Joseph and Elizabeth Wallendorf House

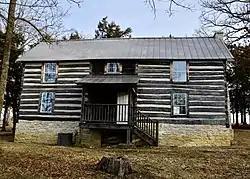

Joseph and Elizabeth Wallendorf House is a historic home located at Jefferson City, Cole County, Missouri. It was built about 1830, and is a two-story enclosed dogtrot style horizontal log house on a stone foundation. The house was moved to its present location in 2004 and restored in 2005.